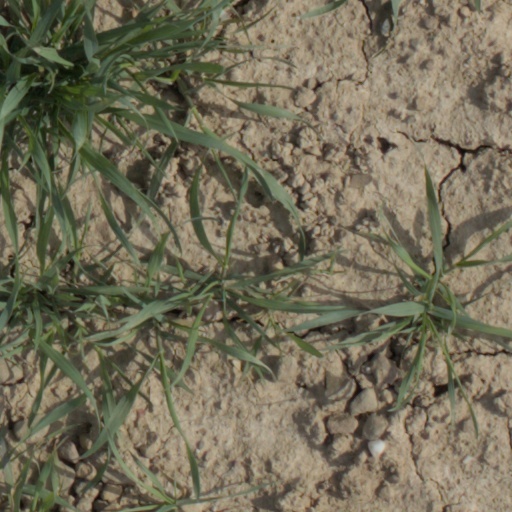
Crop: wheat